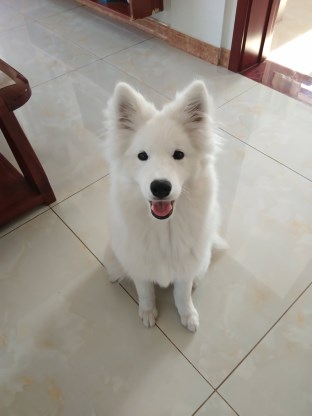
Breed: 2192-n000088-Samoyed